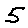
Label: 5